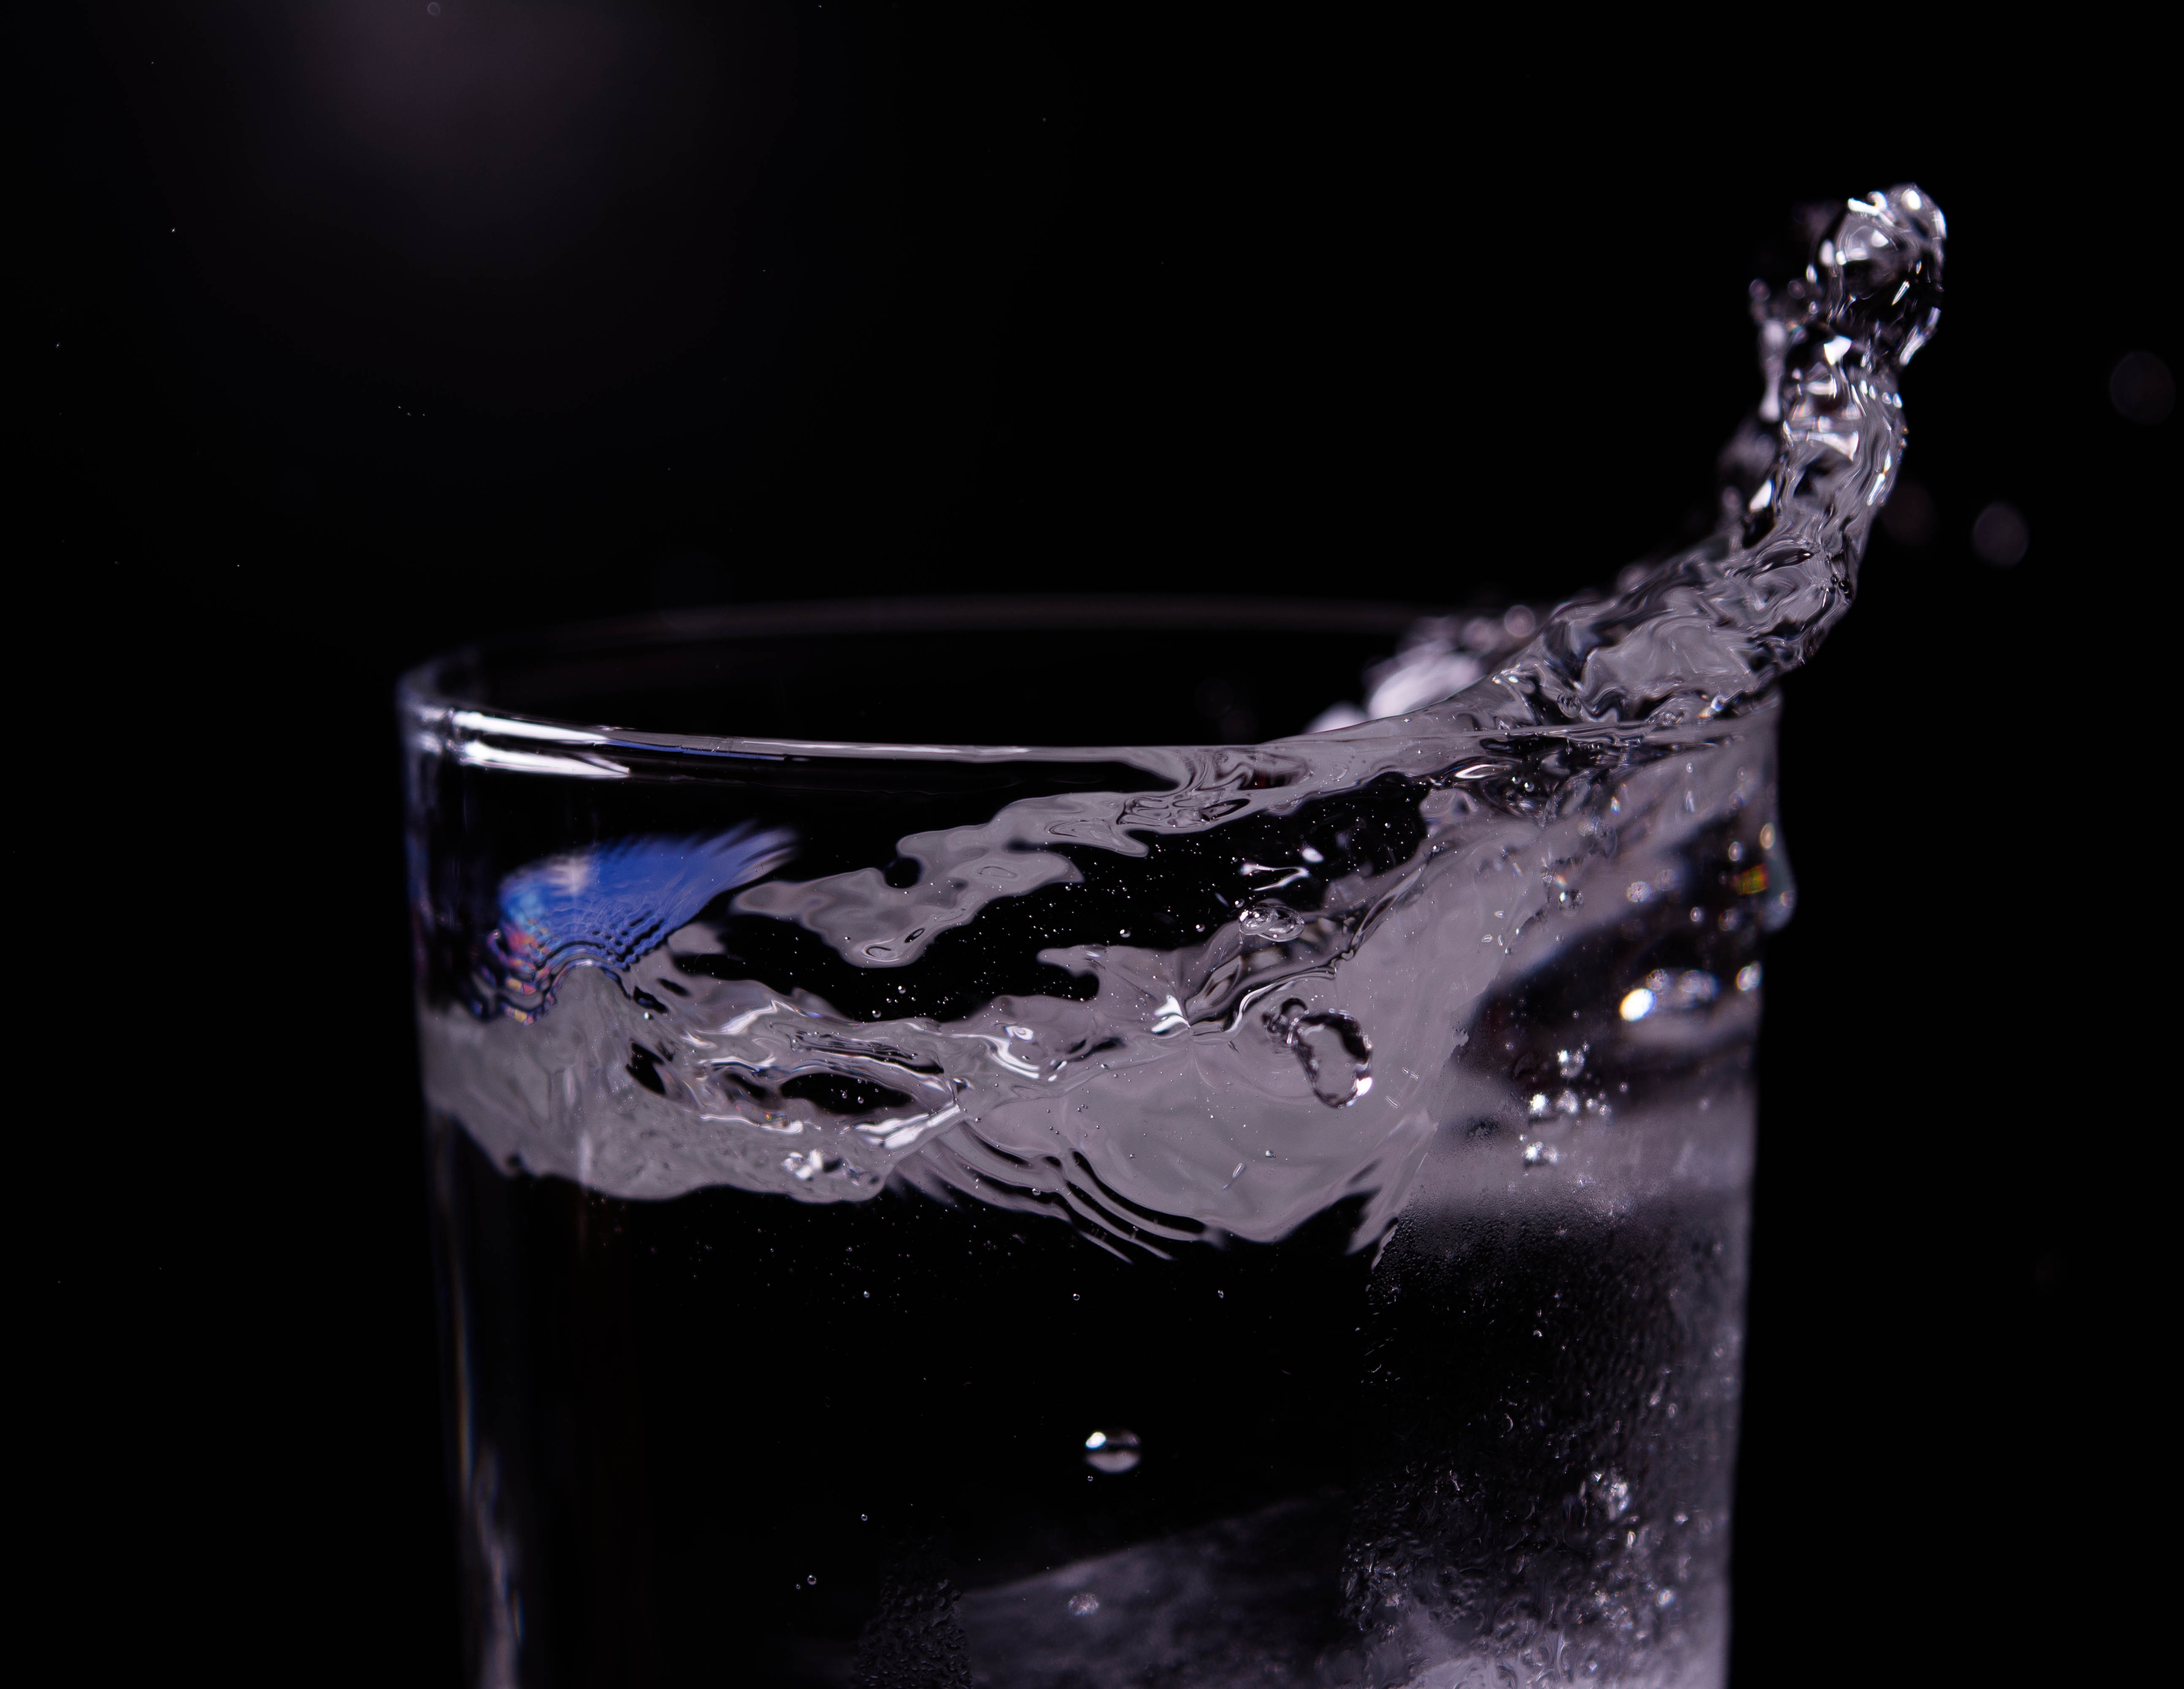
water, drop, liquid, glass, ice, reflection, fresh, clean, drink, darkness, black, health, life, thirsty, refreshment, bubbles, melting, refreshing, macro photography, still life photography, glass of water